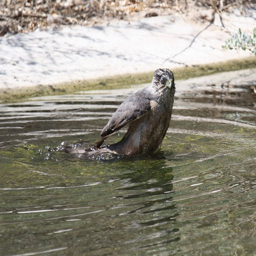
a barn owl takes a bath in a body of water.
Rings radiate from a gray bird in the water.
A bird stands bathing in the stream water.
A bird sitting in  the water in a river.
A bird holds its wings up as it wades in shallow water.